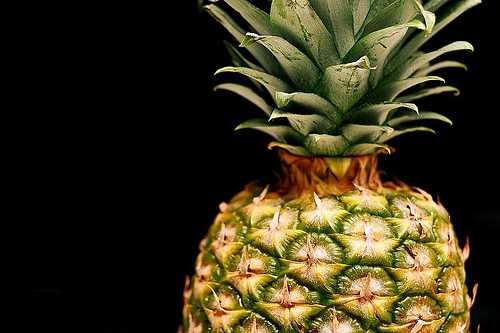
Label: Pineapple